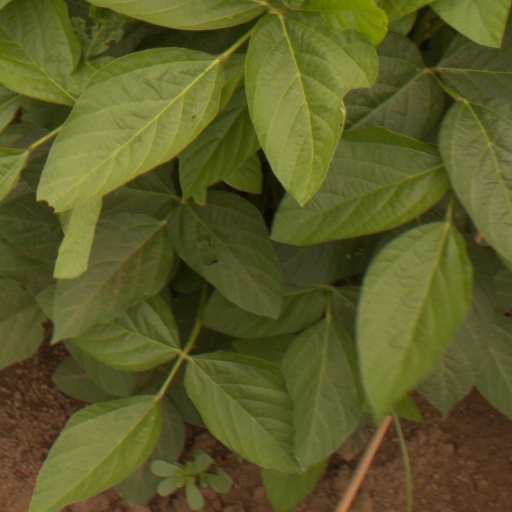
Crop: soybean